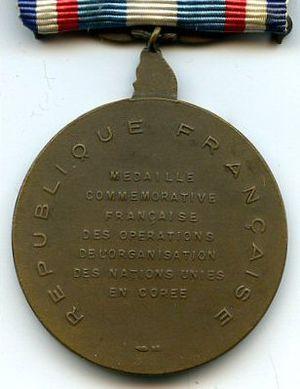
Médaille commémorative des opérations de l'ONU en Corée (France) Revers
La médaille commémorative française des opérations de l’Organisation des Nations unies en Corée est une décoration militaire française, qui fut créée le 8 janvier 1952 sous l’impulsion de Vincent Rotinat, alors président de la commission de la défense nationale du Conseil de la République française.